List of birds of San Andrés and Providencia

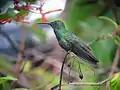
Green-breasted mango

This list of birds of San Andrés and Providencia includes species documented in the Colombian department of Archipelago of San Andrés, Providencia and Santa Catalina, commonly referred to as San Andrés and Providencia. The backbone of this list is provided by Avibase, and all additions that differ from this list have citations. As of November 2024, there are 220 recorded bird species in the department.